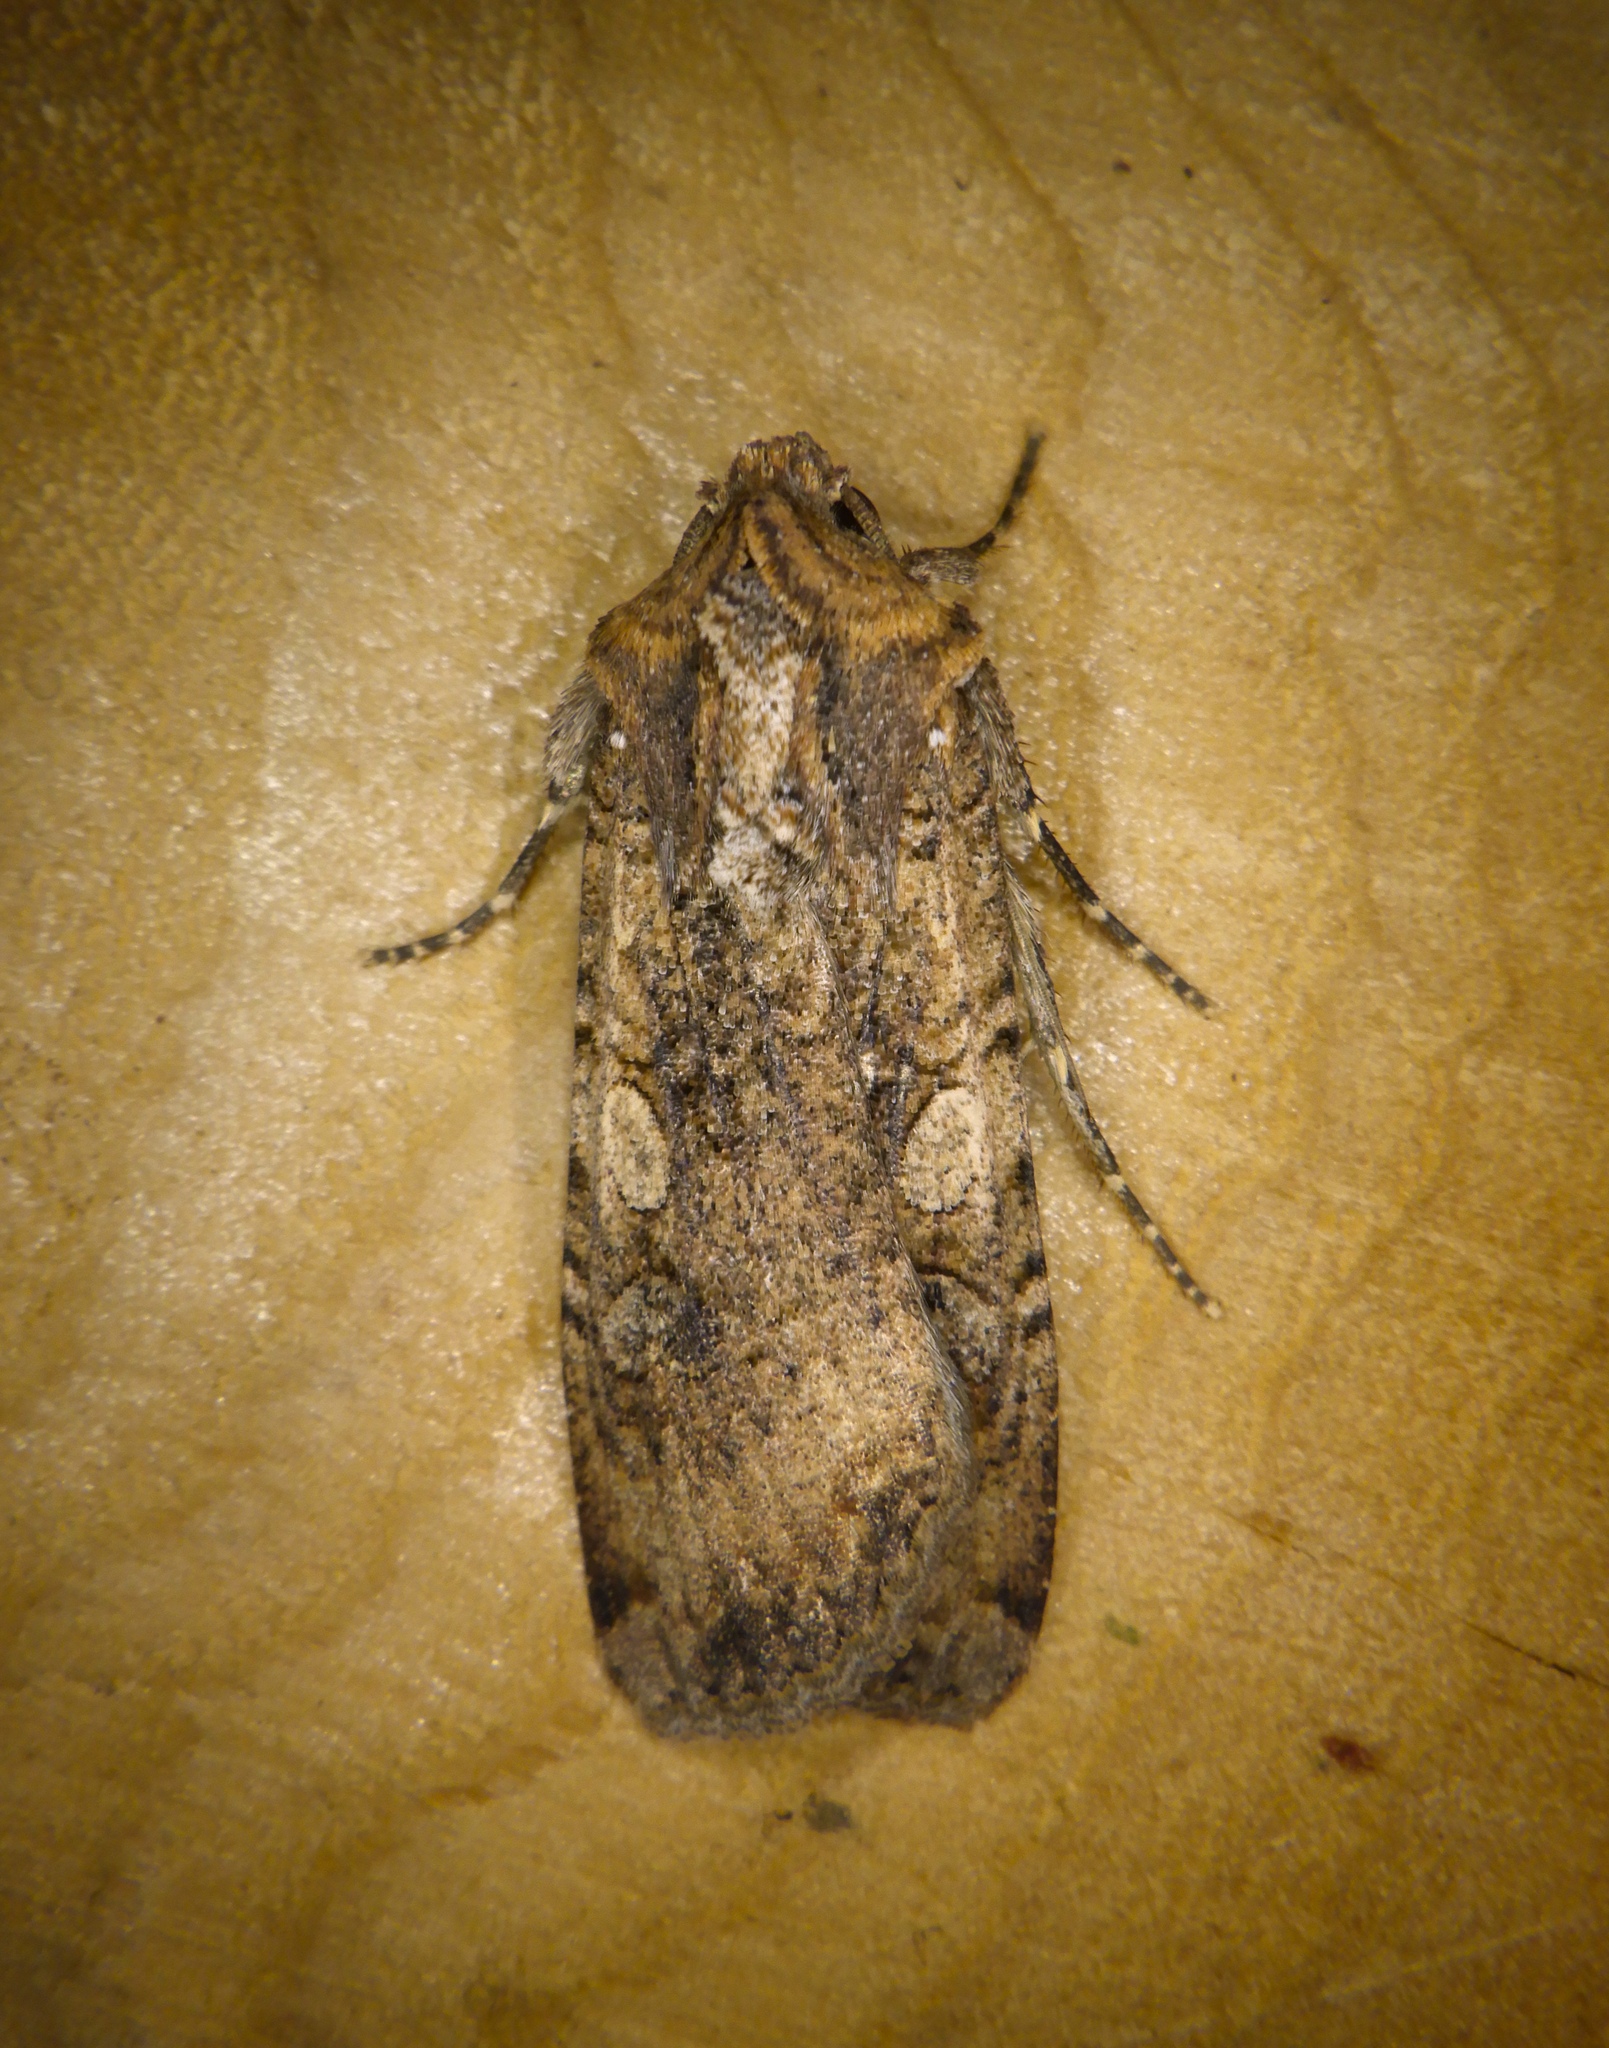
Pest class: cutworms